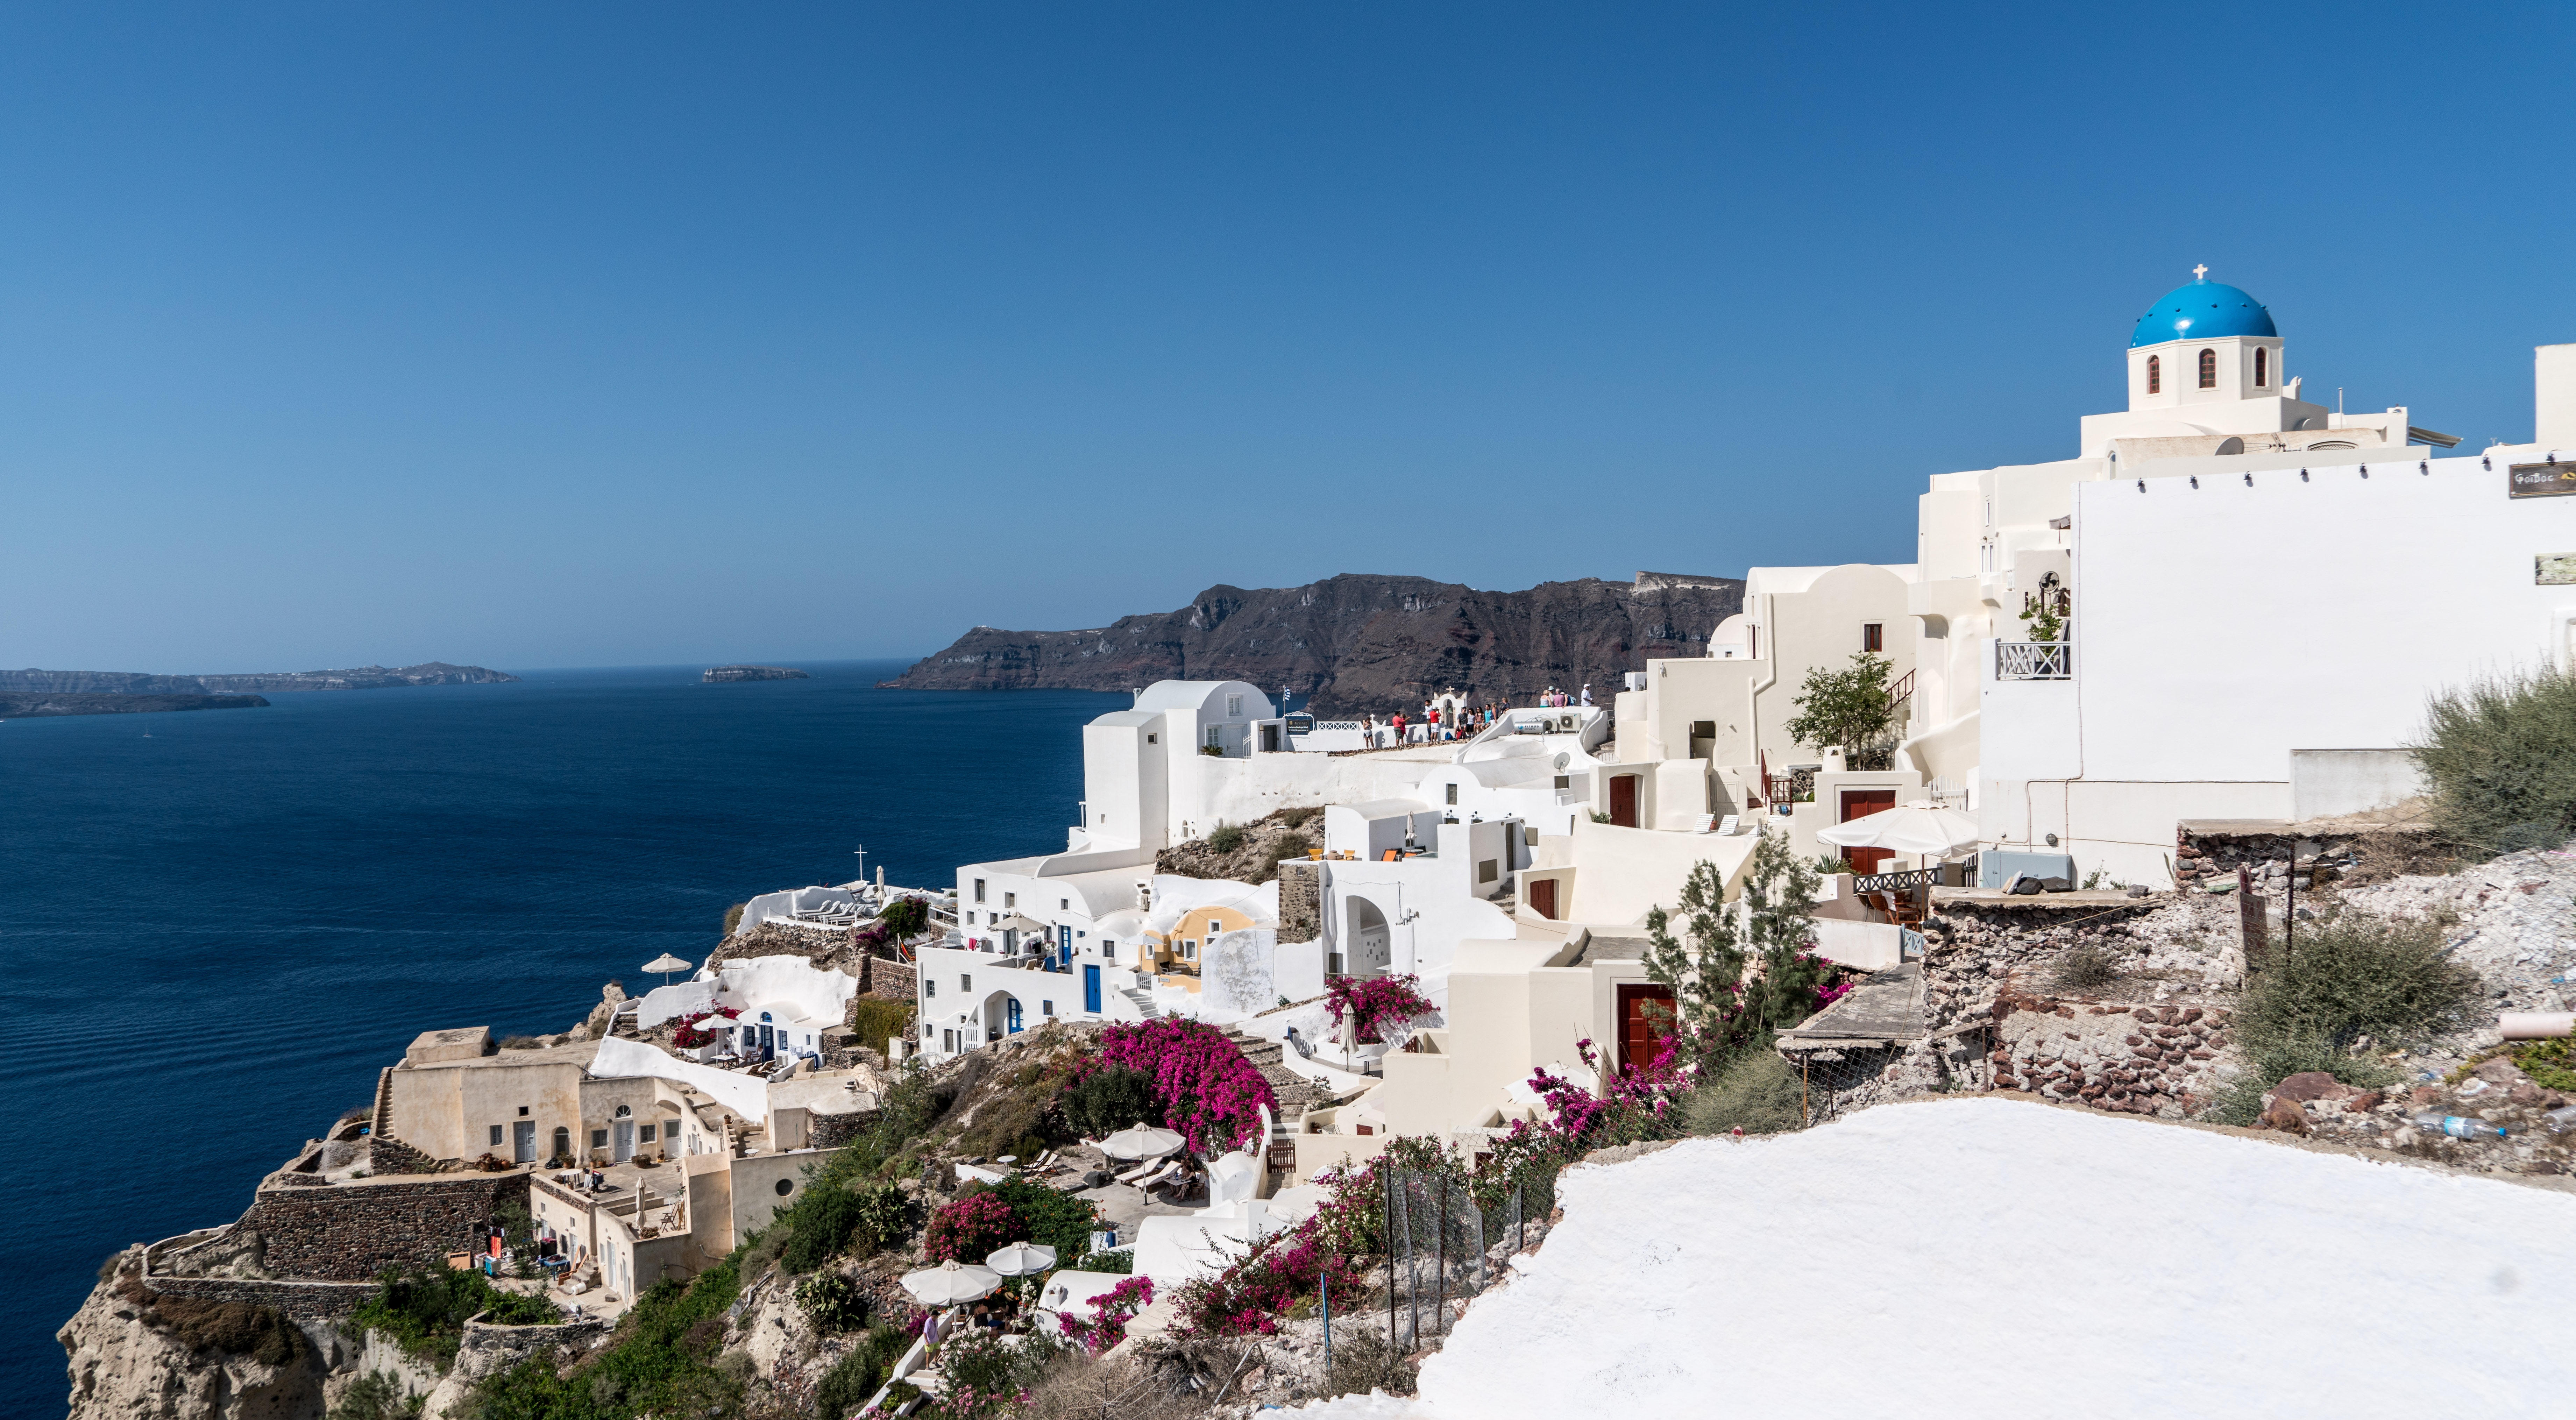
beach, landscape, sea, coast, water, nature, outdoor, ocean, architecture, white, town, summer, vacation, tourist, travel, village, cliff, europe, greek, mediterranean, tower, bay, island, blue, tourism, terrain, santorini, resort, monastery, greece, cape, oia